Monaco: What's Yours Is Mine

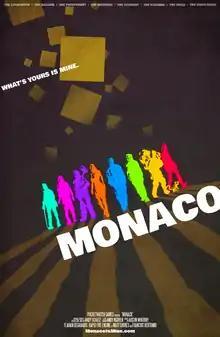
Promotional poster in the style of a film poster

Monaco: What's Yours Is Mine is a 2013 stealth video game developed by Pocketwatch Games in which players, alone or cooperatively, perform heists and robberies. Players choose from eight characters, each of whom has a unique and beneficial skill, such as the ability to change appearance or tunnel through walls. "Monaco"s single-player story is told in four acts from perspectives of different characters. The cooperative mode lets up to four players play together in different locations.